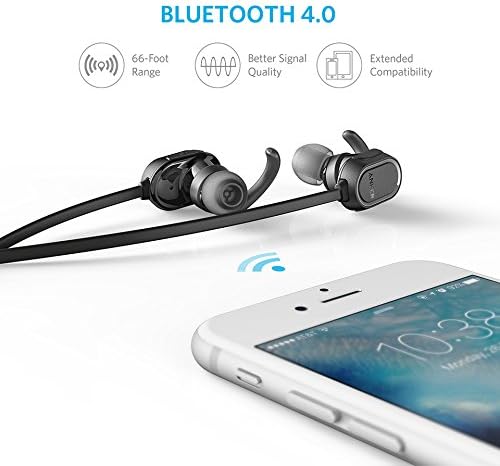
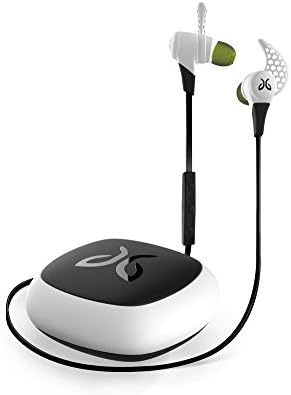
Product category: headphones
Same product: no